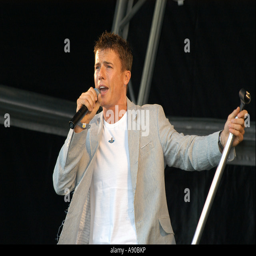
singing in his band at festival